Munger

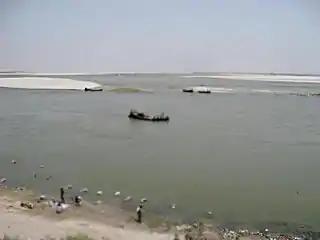
Kastaharni Ghat

Munger is said to have been founded by the Guptas (4th century CE) and contains a fort that houses the tomb of the Muslim saint Shah Mushk Nafā (died 1497). In 1763, the Nawab of Bengal Mir Qasim made Munger his capital and built an arsenal and several palaces. It was constituted a municipality in 1864.